The Ensign (video game)

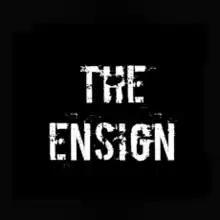

The Ensign is a text-based mobile game created by US-based indie developer Amirali Rajan and released on August 17, 2014. It is a prequel to "A Dark Room".